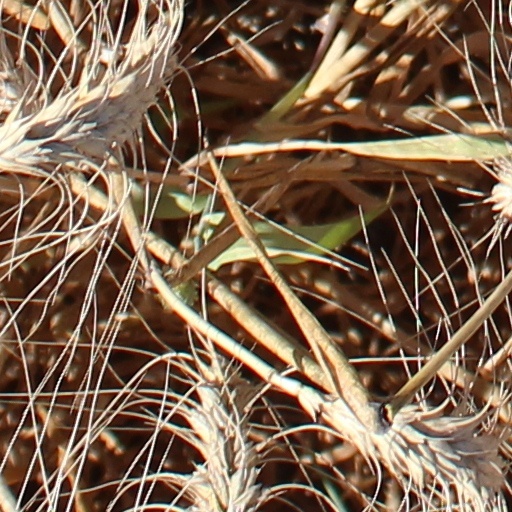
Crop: wheat